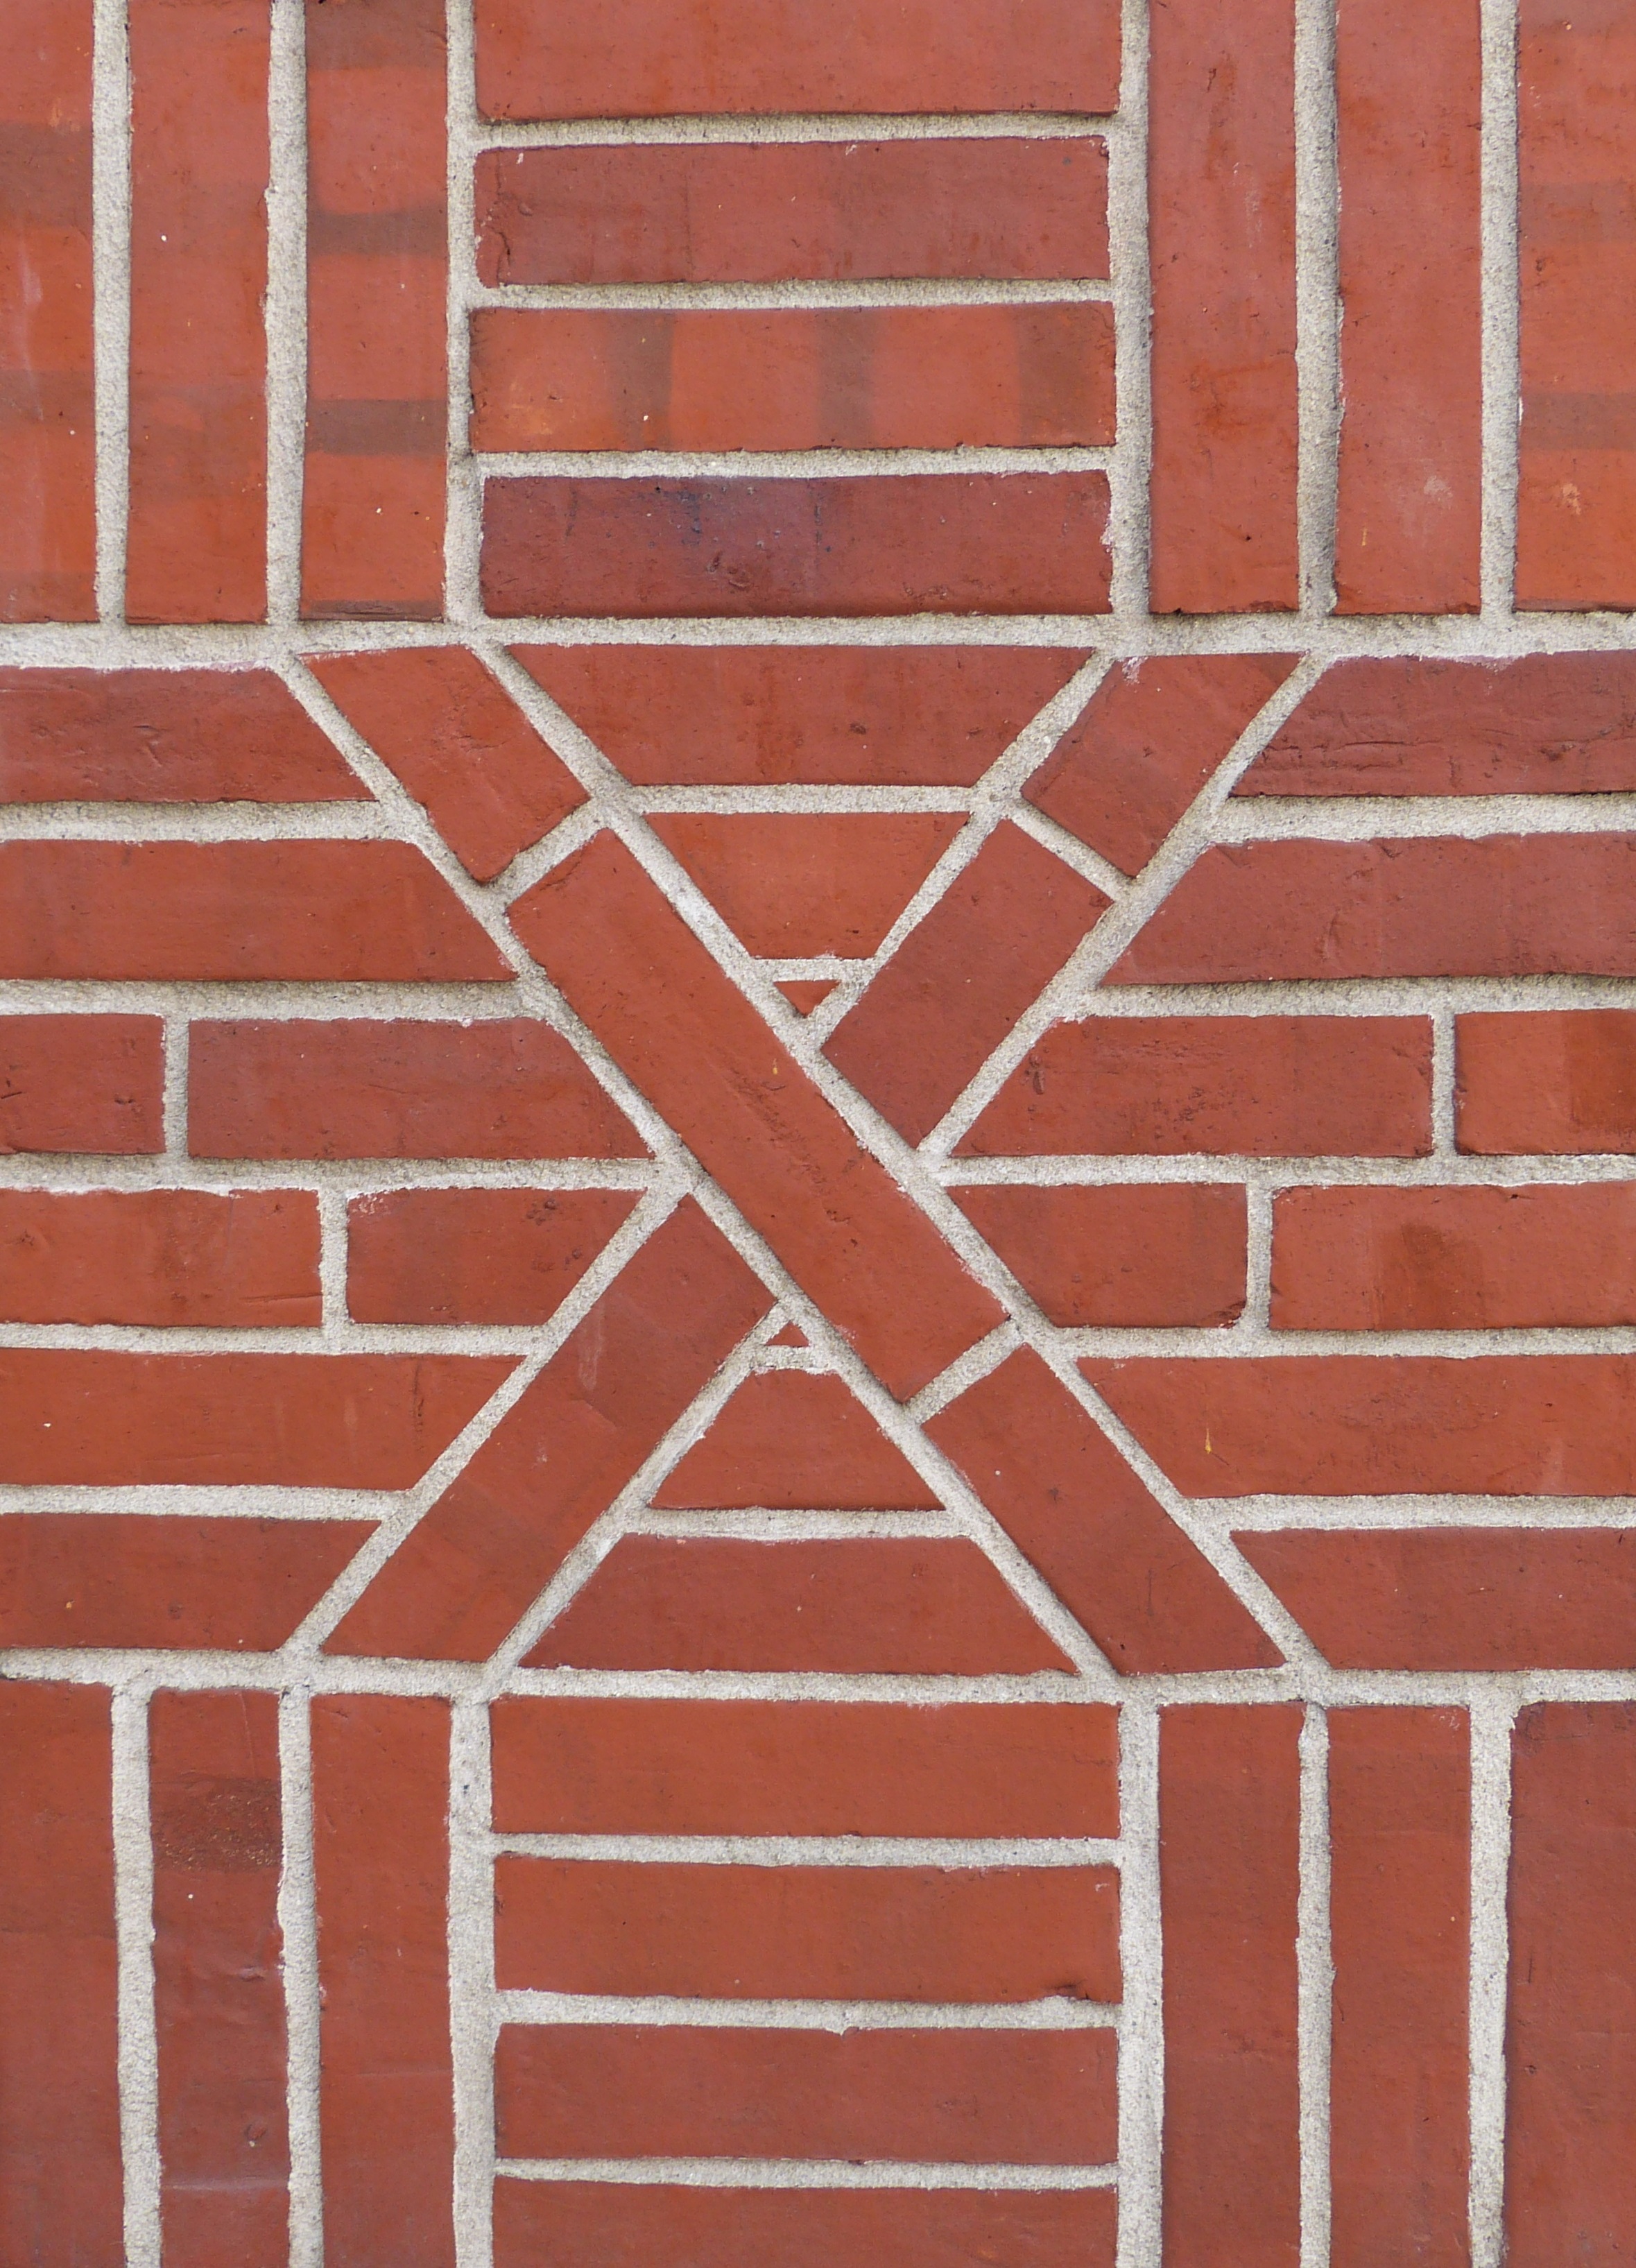
structure, floor, wall, pattern, line, red, square, facade, tile, brick, material, brick wall, background, rectangle, bricks, symmetry, brickwork, historically, bricked, clinker, hauswand, truss, flooring, road surface